Gheorghe Petrașcu

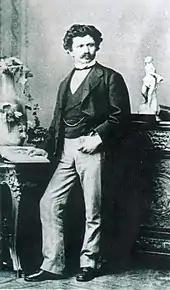
Constantin Stăncescu

As it is known, in 1893, when he entered Belle-Arte as a student, the school was going through a period of great convulsions. Theodor Aman had died in 1891, Gheorghe Tattarescu had retired in 1892 and Constantin Stăncescu had come to lead the institution, even though he had Nicolae Grigorescu as his opponent. At that time, the school principal directed the entire artistic life of Bucharest. He was the one who organized the "Exhibitions of living artists" and in 1894 he irritated all the artists, who complained to Minister Take Ionescu. However, he was the one listened to by the authorities, which is why in 1896 the Romanian secession in the visual arts took place after the model of similar events in Western Europe. The secessionists had in front of them Ștefan Luchian who had the endorsement of Nicolae Grigorescu. They launched a fulminating manifesto revealing the idea of emancipating artists under the tutelage of official art.